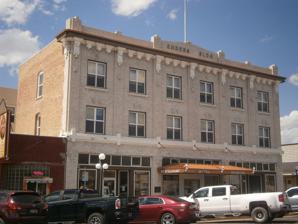
Building: Enders Hotel
Country: United States of America
Year built: 1919
United States historic place Enders Hotel U.S. National Register of Historic Places Show map of Idaho Show map of the United States Location 76 S. Main St., Soda Springs, Idaho Coordinates 42°39′27″N 111°36′12″W / 42.65750°N 111.60333°W / 42.65750; -111.60333 Area 0.4 acres (0.16 ha) Built 1917 Built by C.K. Blocker Architect Herman Falkenberg Architectural style Early Commercial NRHP reference No. 93000384 Added to NRHP May 14, 1993 The Enders Hotel is a historic hotel at 76 S. Main St. in Soda Springs in Caribou County, Idaho .  It was built in Early Commercial style in 1917.  It was listed on the National Register of Historic Places in 1993. It has the only facade from before 1950 on the Main Street.  It is a three-story building with a rectangular first floor but C-shaped upper floors which provide windows for all hotel rooms. As of Summer 2021, the hotel is closed and the number is disconnected. Summer of 2022 the Enders Museum is open to the public Memorial day weekend to Labor day weekend. References